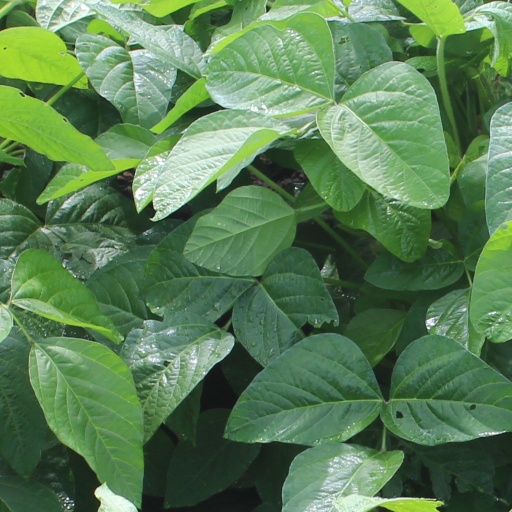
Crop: soybean